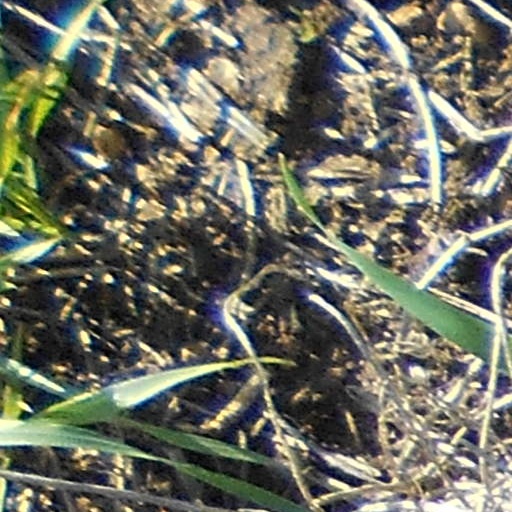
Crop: wheat